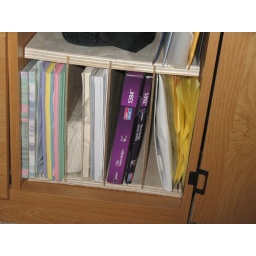
Shelf in computer desk cabinet